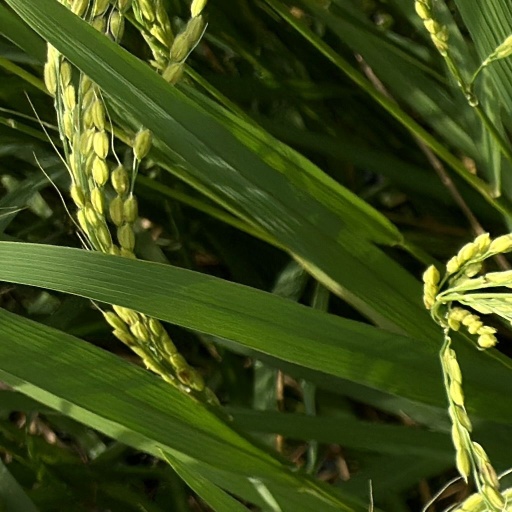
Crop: rice